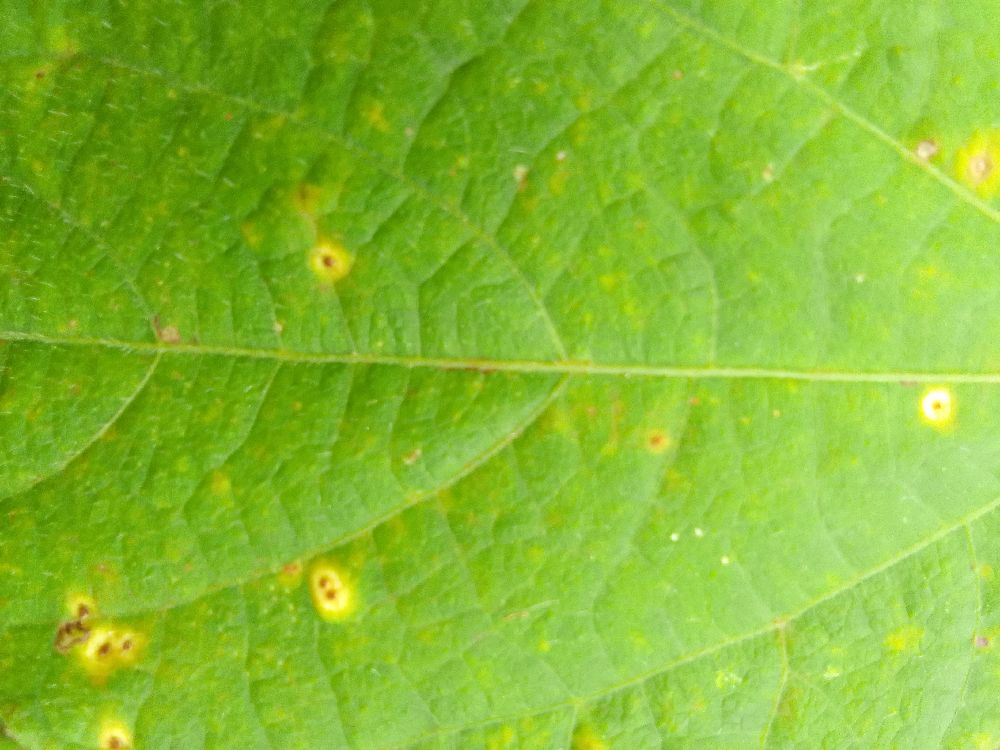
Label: rust